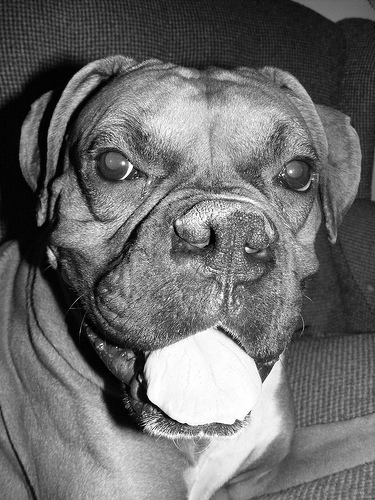
Animal: dog
Breed: boxer